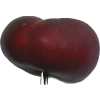
Label: nectarine_flat